Tagus Basin

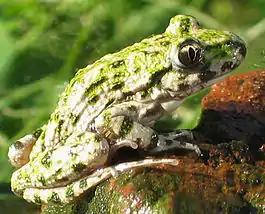
"Pelodytes punctatus."

The Spanish spadefoot toad, "Pelobates cultripes", is distributed throughout the basin, being more abundant in the "dehesas" of the western area. It is a species considered to be in recession throughout the country and has numerous threatened populations, especially in the Community of Madrid.